Jewish insurgency in Mandatory Palestine

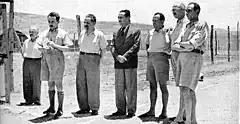
Zionist leaders arrested during Operation Agatha, in a detention camp in Latrun

On 1 February 1944, the Irgun declared a revolt against British rule, declaring that "there is no longer any armistice between the Jewish people and the British Administration in Eretz Israel which hands our brothers over to Hitler", and demanding the immediate transfer of power to a provisional Jewish government. On February 12, the Irgun bombed the immigration offices in Jerusalem, Tel Aviv, and Haifa. Two days later, two British constables were shot dead by Lehi members after stumbling on them pasting up posters and attempting to arrest them. On February 27, the Irgun bombed the income taxes offices in Jerusalem, Tel Aviv, and Haifa. On March 13, a Jewish police officer was killed by Lehi in Ramat Gan. Six days later, a Lehi member was shot and killed by police. With Lehi squads sent out to kill police in retribution, the British security forces remained in their stations. On March 23, Lehi members shot and killed two British constables and wounded a third in Jaffa. That same day, the Irgun attacked the police's Criminal Investigation Department (CID) stations in Jerusalem, Jaffa and Haifa. Six British police officers and two Irgun fighters were killed, and the CID stations in Haifa and Jaffa were successfully bombed. Three days later, the British reacted by imposing curfews on Jerusalem, Tel Aviv, and Haifa, and ran identity parades. On April 1, another Jewish constable was killed and a British constable wounded in a Lehi shooting attack. On April 5, Lehi commander Mattityahu Shmulevitz was arrested, but managed to shoot and wound one of the arresting officers.